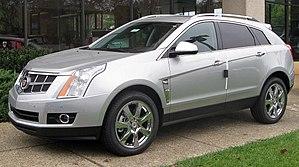
Lancé en 2003 en Amérique du Nord, en 2004 en Europe, le Cadillac SRX est le second SUV de la marque Cadillac après l'Escalade. Une seconde génération a été lancée en 2009.